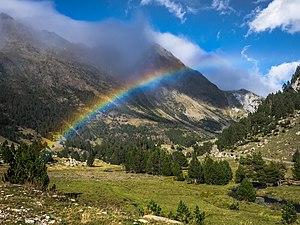
La vallée de Bénasque est une vallée pyrénéenne située dans la comarque de Ribagorce, dans la partie supérieure du bassin de l'Ésera, affluent du Cinca. Les communes qui appartiennent à la vallée sont Benasque et Sahún. C'est sur la commune de Bénasque que se situe Sarllé, avec sa station de ski Aramón Cerler. Dans cette vallée, on parle le bénasquais, un dialecte de transition entre l'aragonais et le catalan.